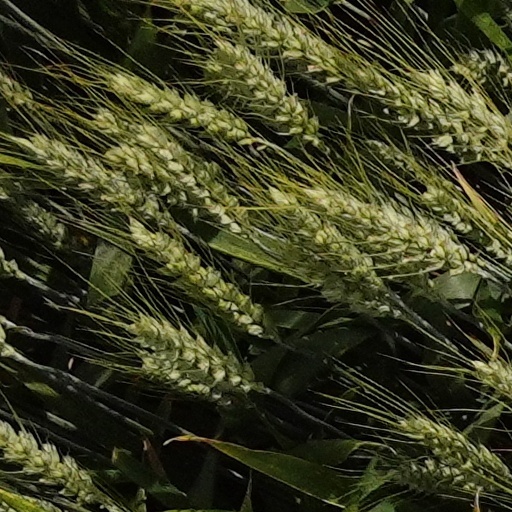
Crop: wheat